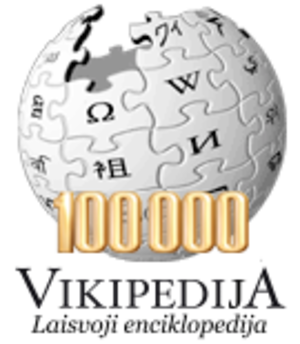
Litauisk Wikipedia / Galleri
Litauisk Wikipedia er den litauisksprogede version af det verdensomspændende encyklopædi-projekt Wikipedia. Litauisk Wikipedia blev lanceret 20. februar 2003.